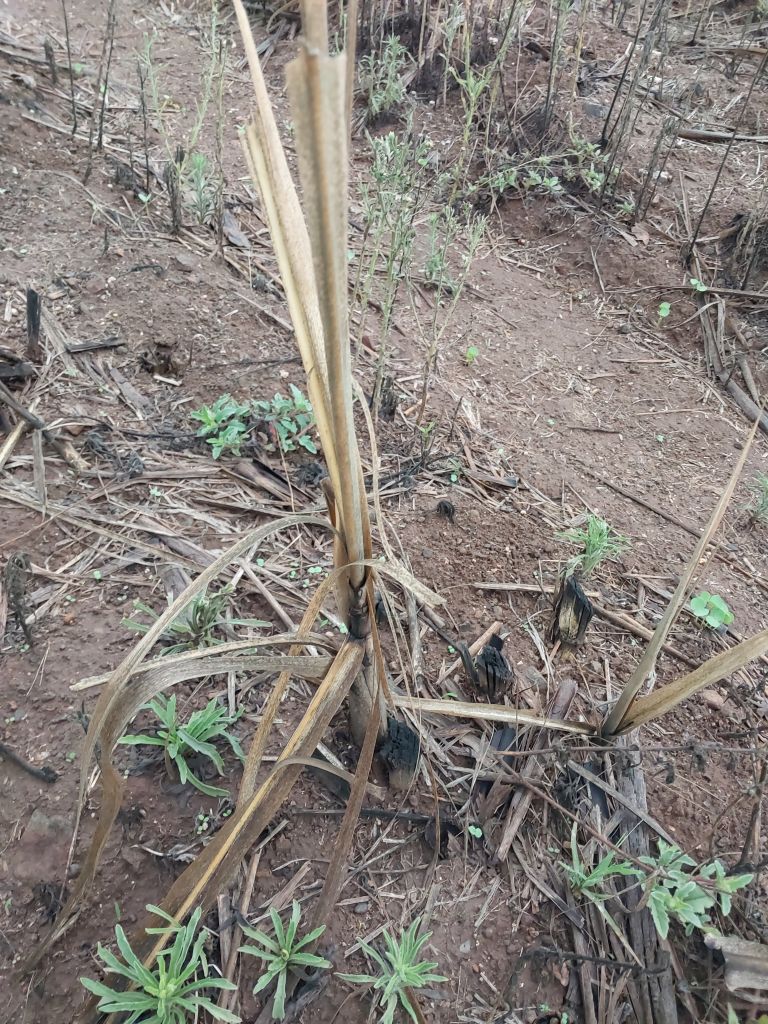
Label: Sett Rot